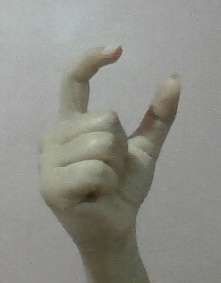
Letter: nun